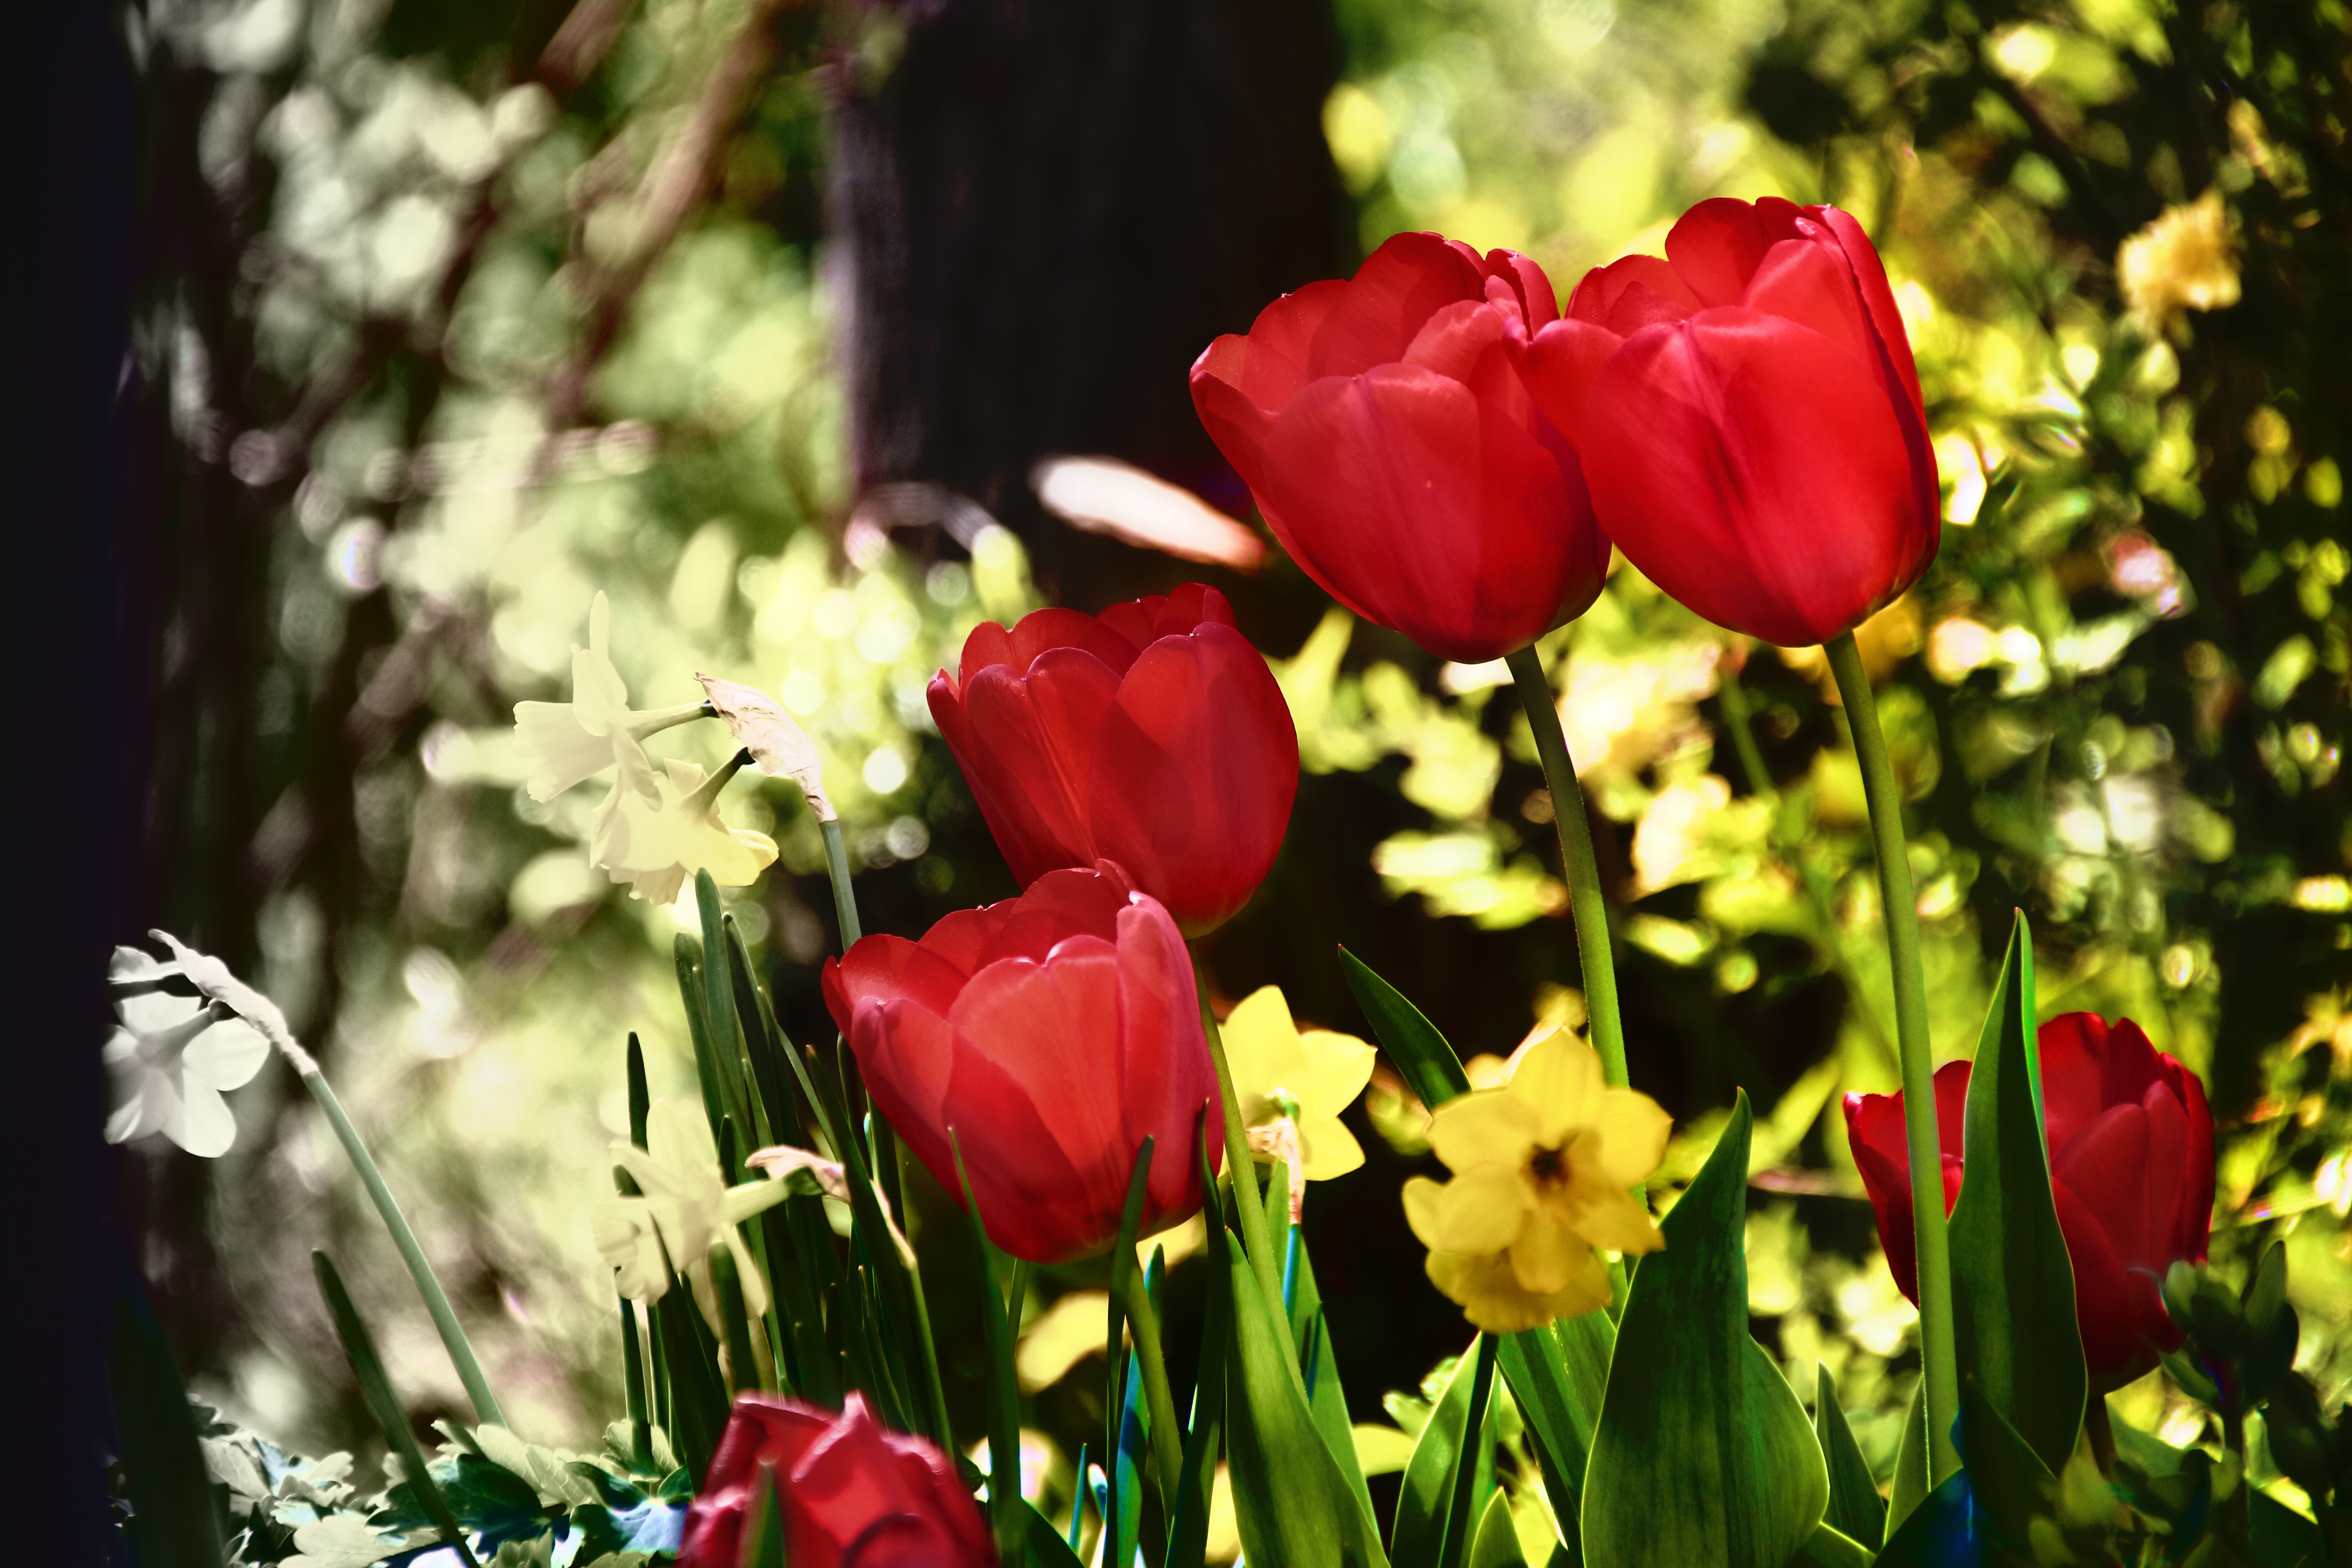
blossom, plant, flower, petal, tulip, spring, red, botany, yellow, flora, flowers, tulips, floristry, flowering plant, lily family, land plant